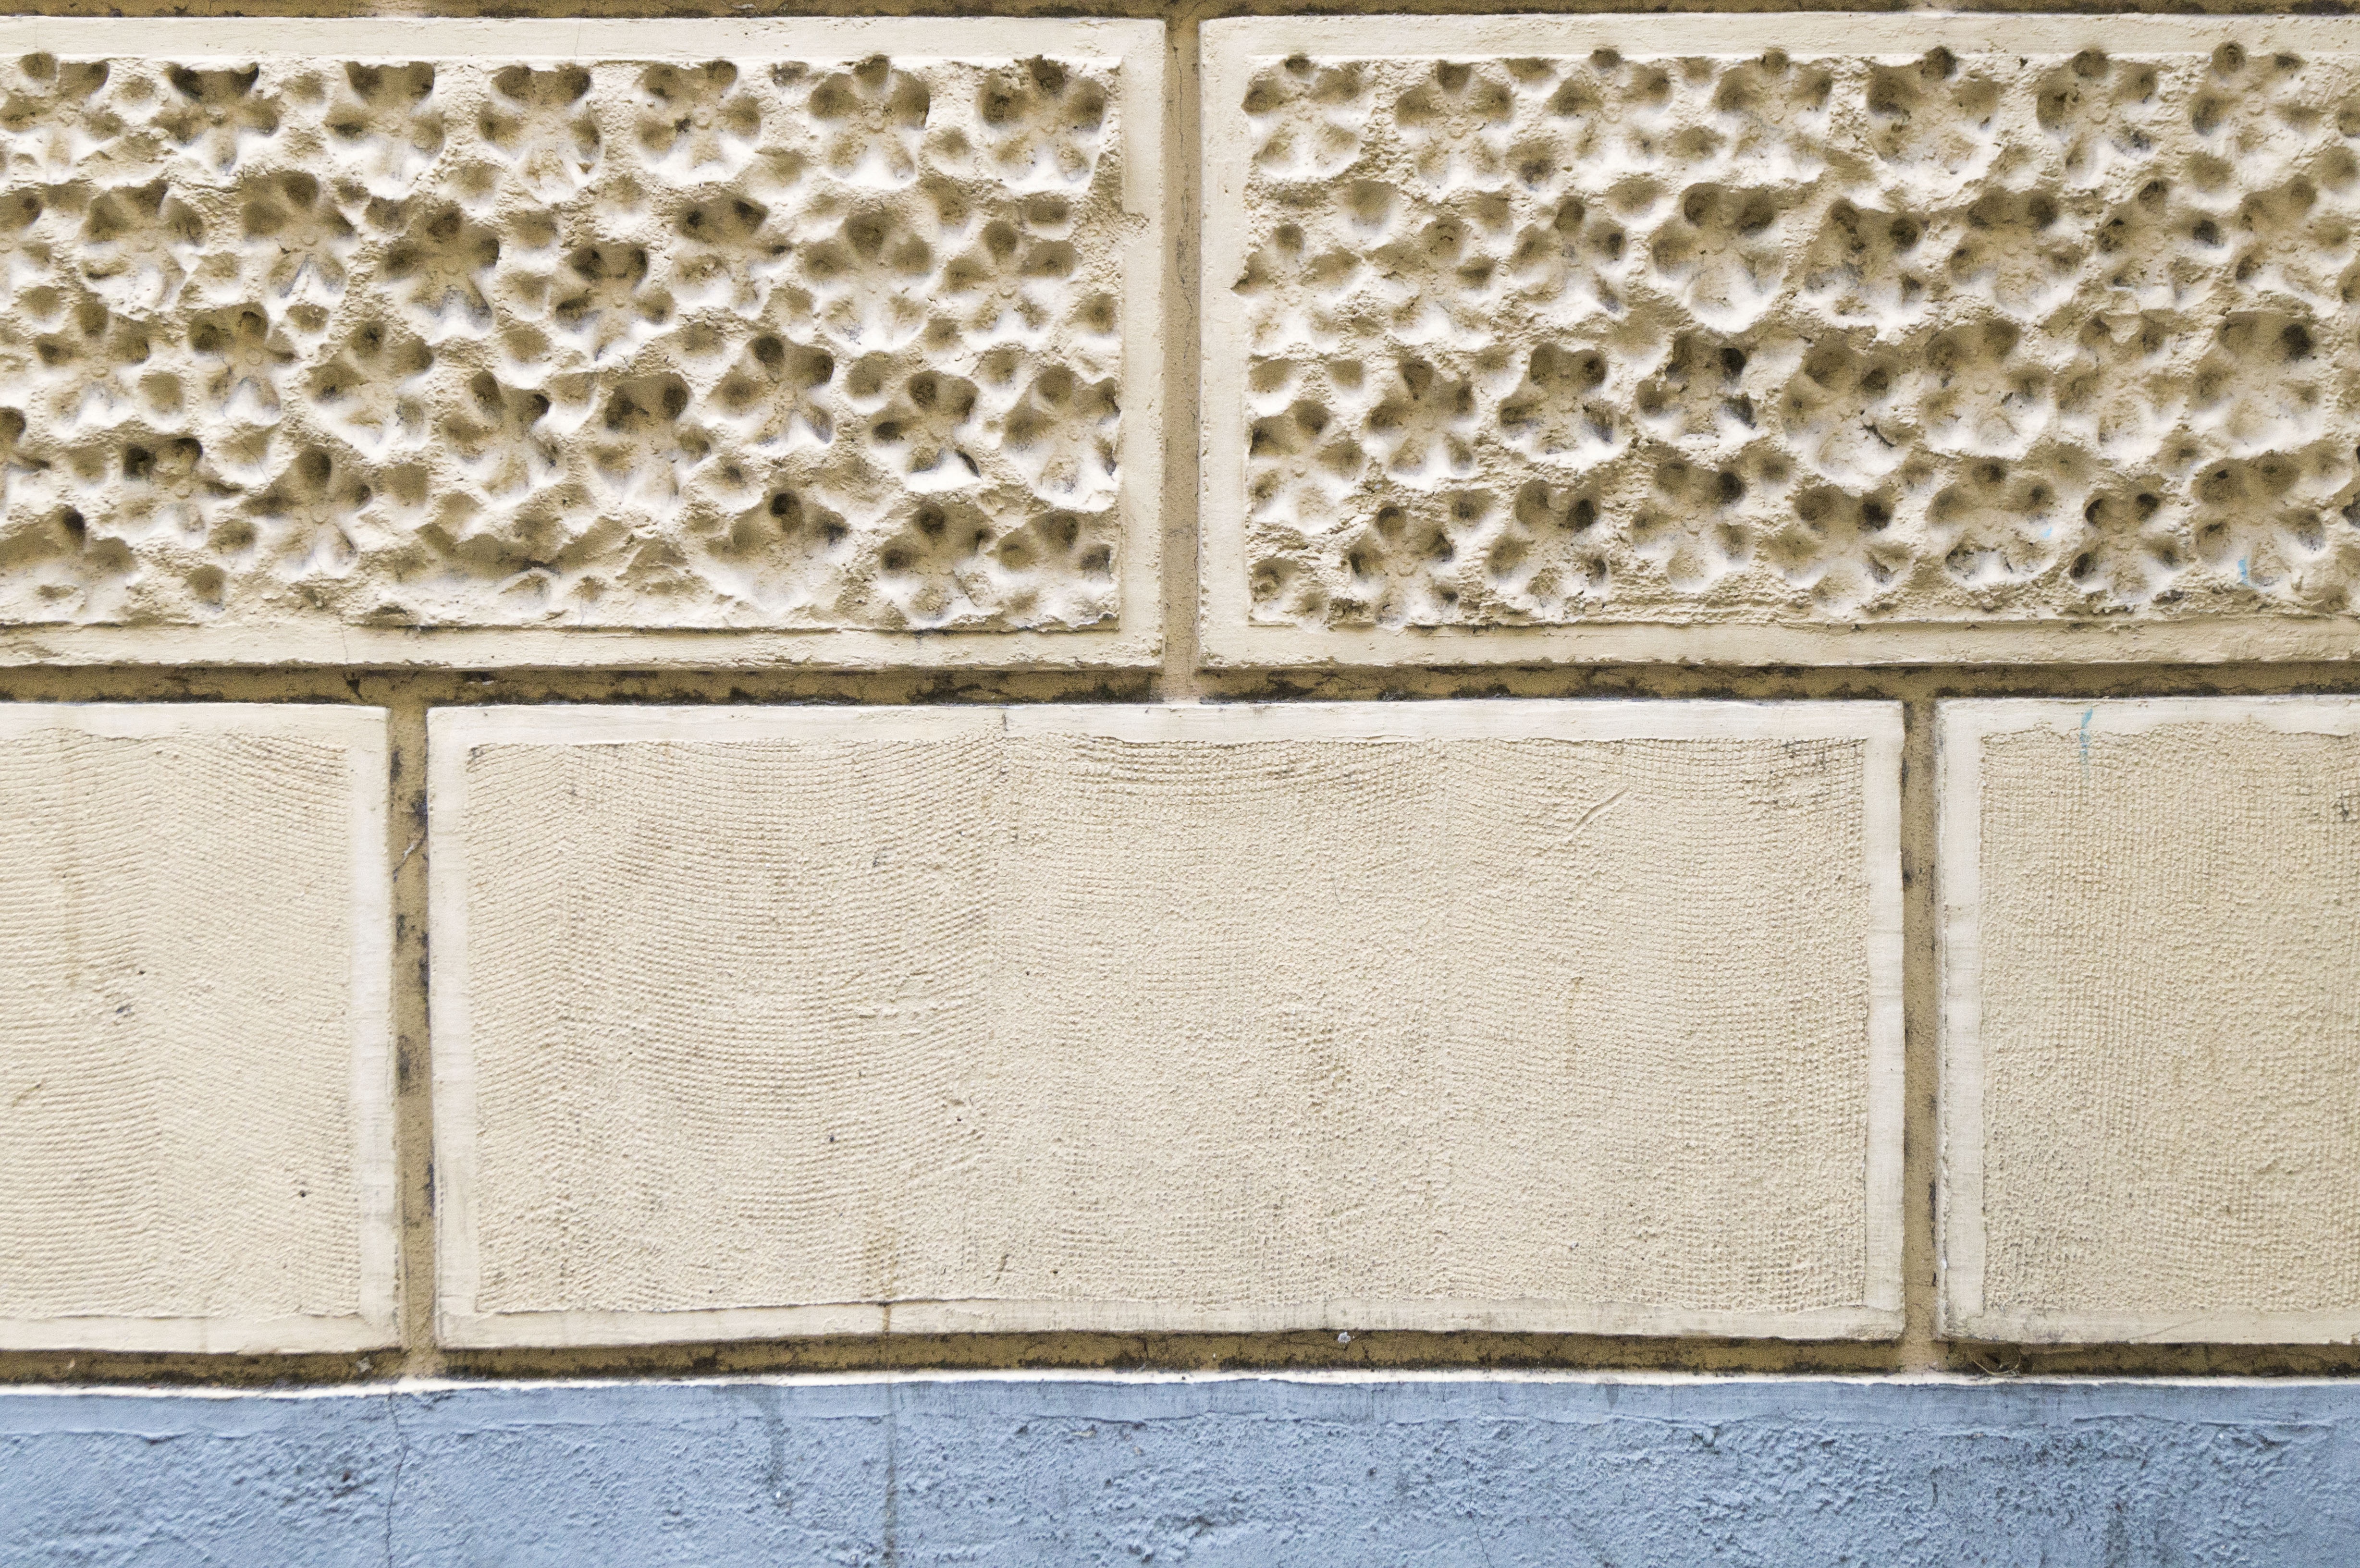
architecture, structure, wood, texture, floor, urban, wall, pattern, line, tile, furniture, brick, material, flooring, ancient history